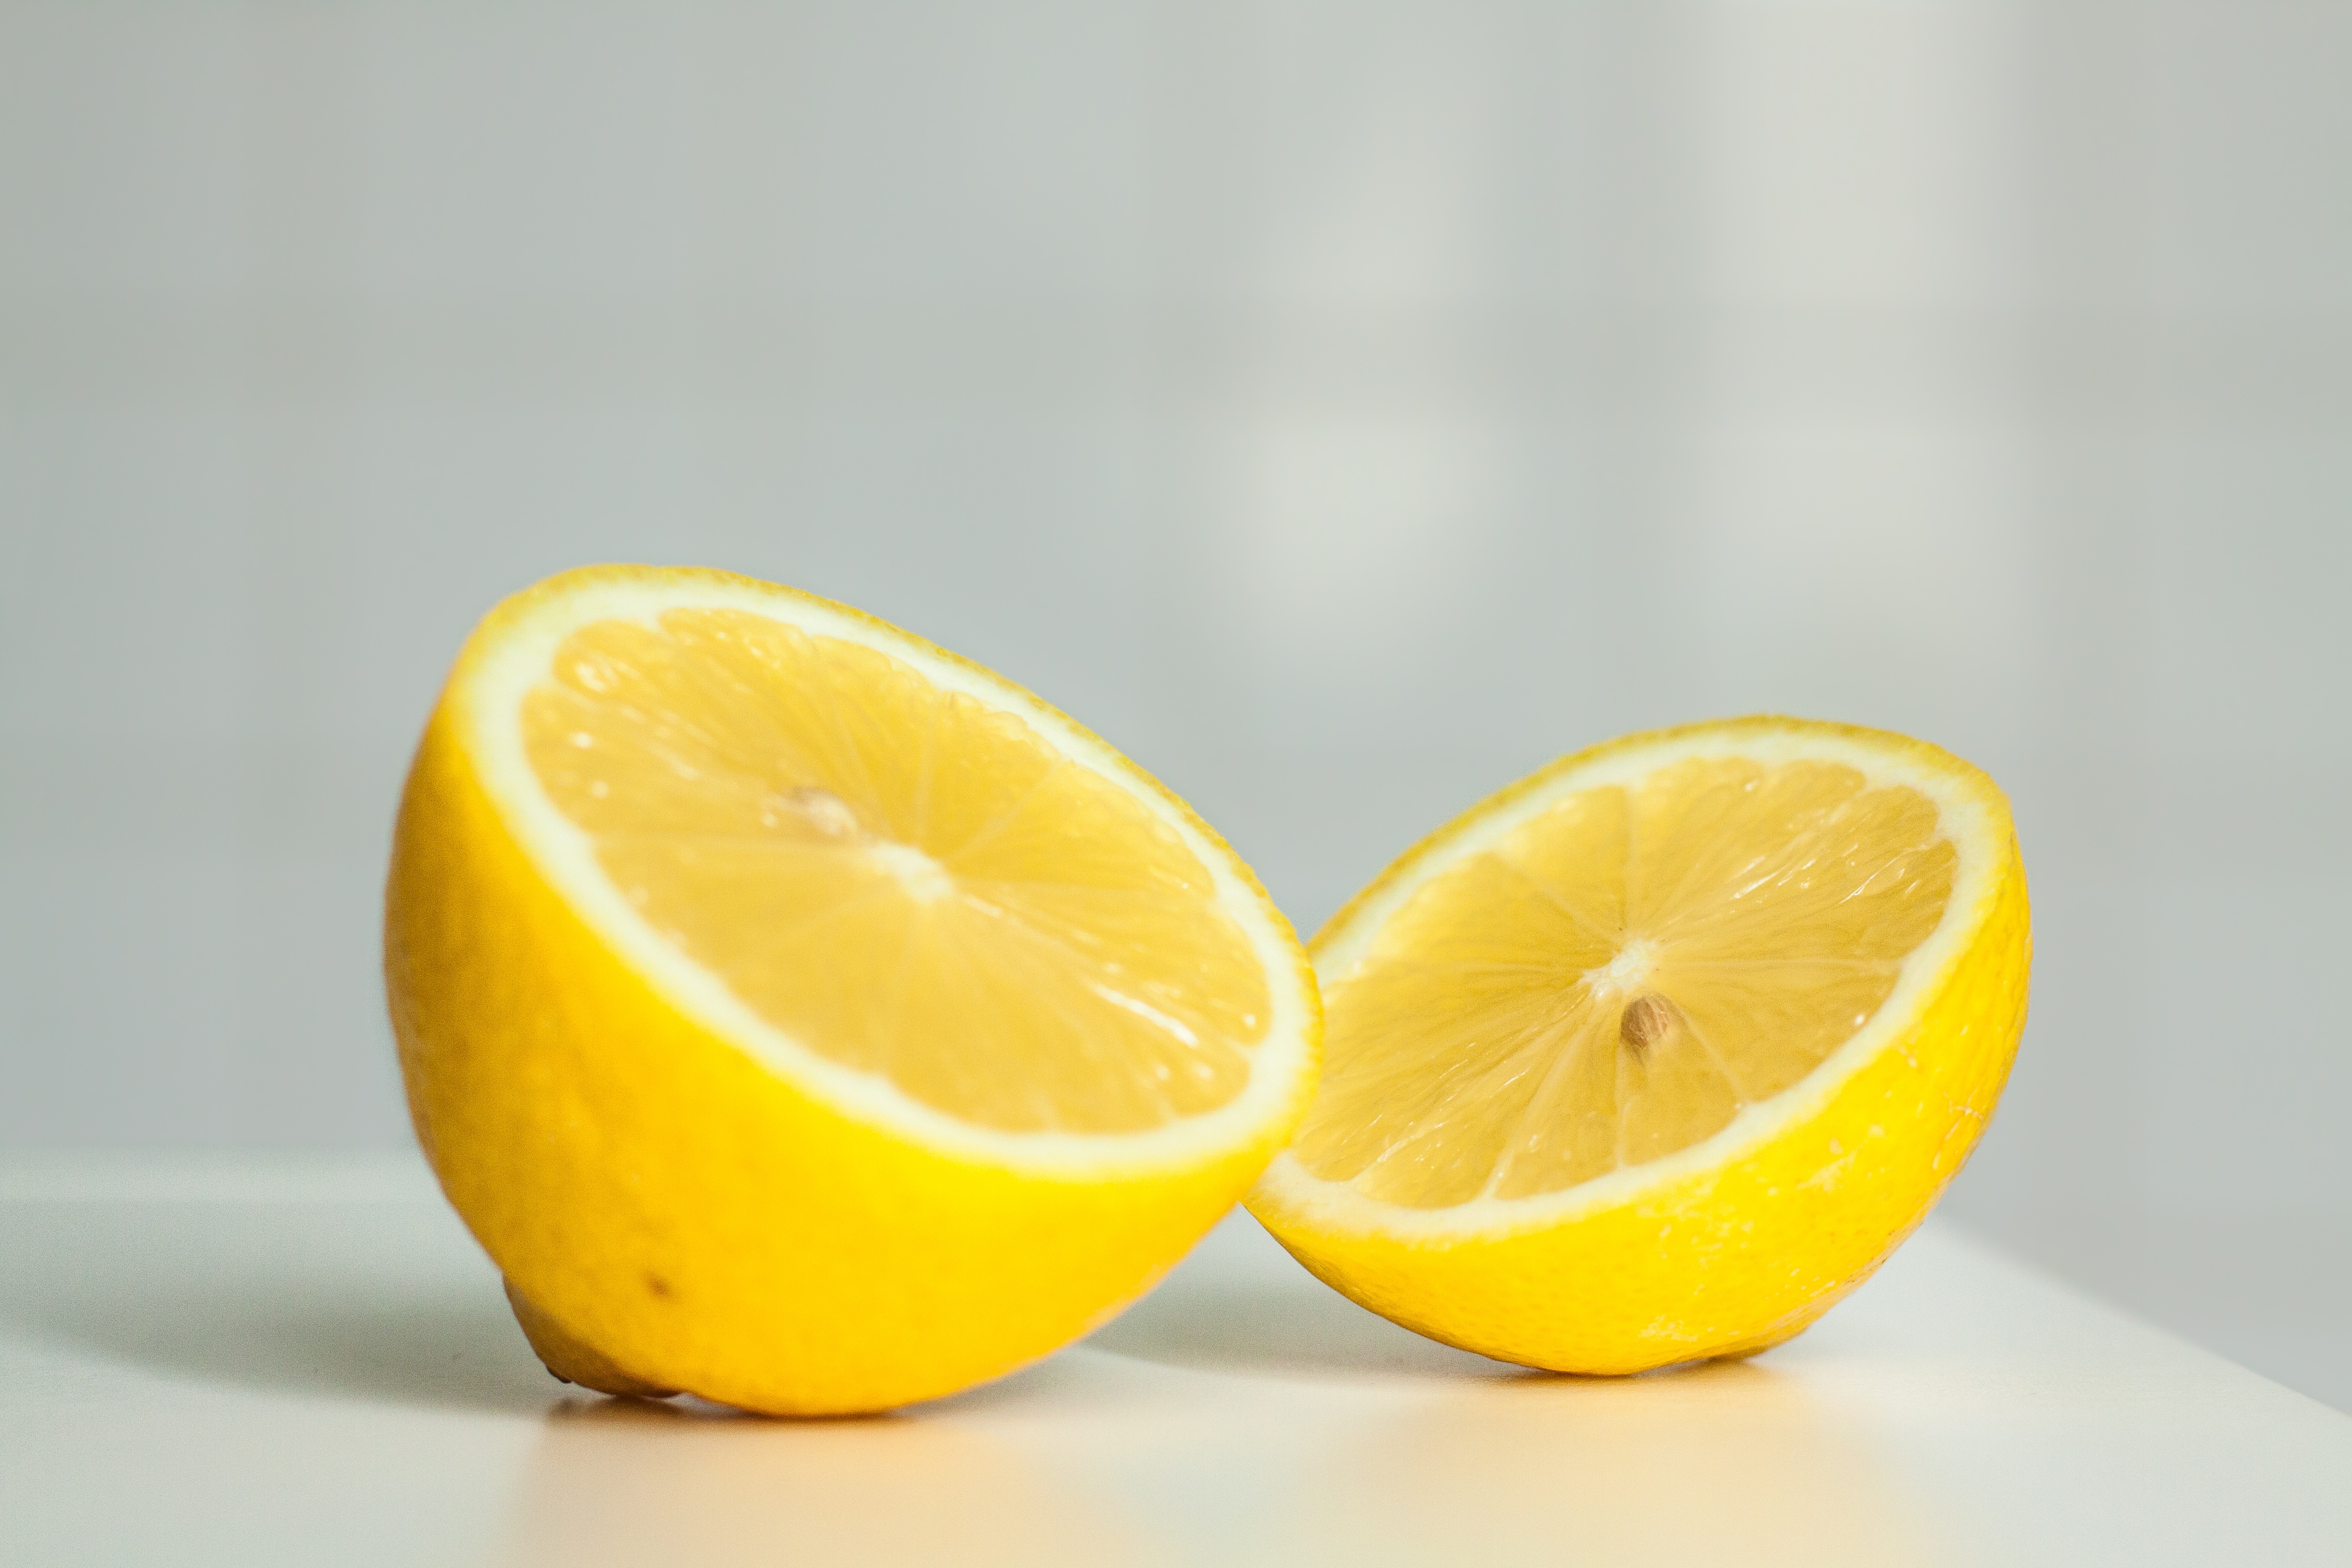
plant, fruit, ripe, orange, food, produce, natural, lemonade, yellow, juicy, lemon, juice, vitamin, raw, citron, organic, citrus, flowering plant, land plant, meyer lemon, tangelo, lemon lime, lemon juice